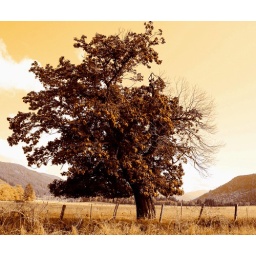
An old Chestnut tree growing in a farmers field near Brightwood,Or.